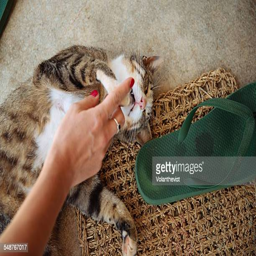
domestic tabby cat playing and purring in a house